Jim Steranko

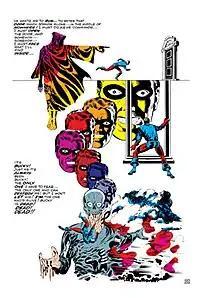
"Captain America" #111 (March 1969): Steranko's signature surrealism. Inking by Joe Sinnott.

She and Steranko's other skintight leather-clad version of Bond girls pushed what was allowable under the Comics Code at the time. One example is a silent, one-page seduction sequence with the Countess in "Nick Fury, Agent of S.H.I.E.L.D." #2, described by Robin Green in "Rolling Stone":